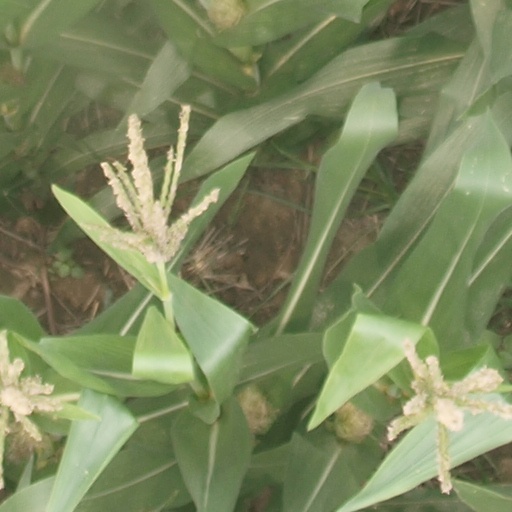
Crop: maize; corn